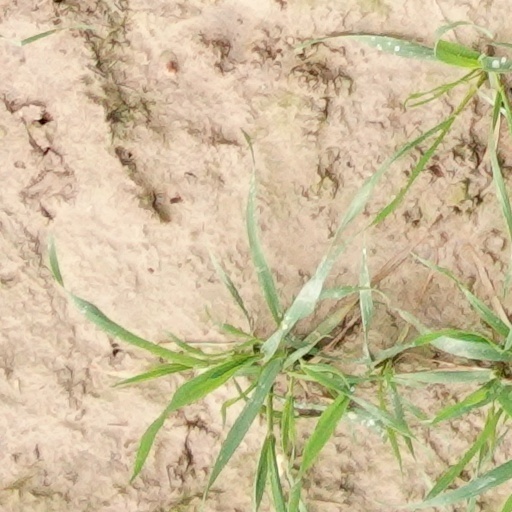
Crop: wheat